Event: Nepal Earthquake
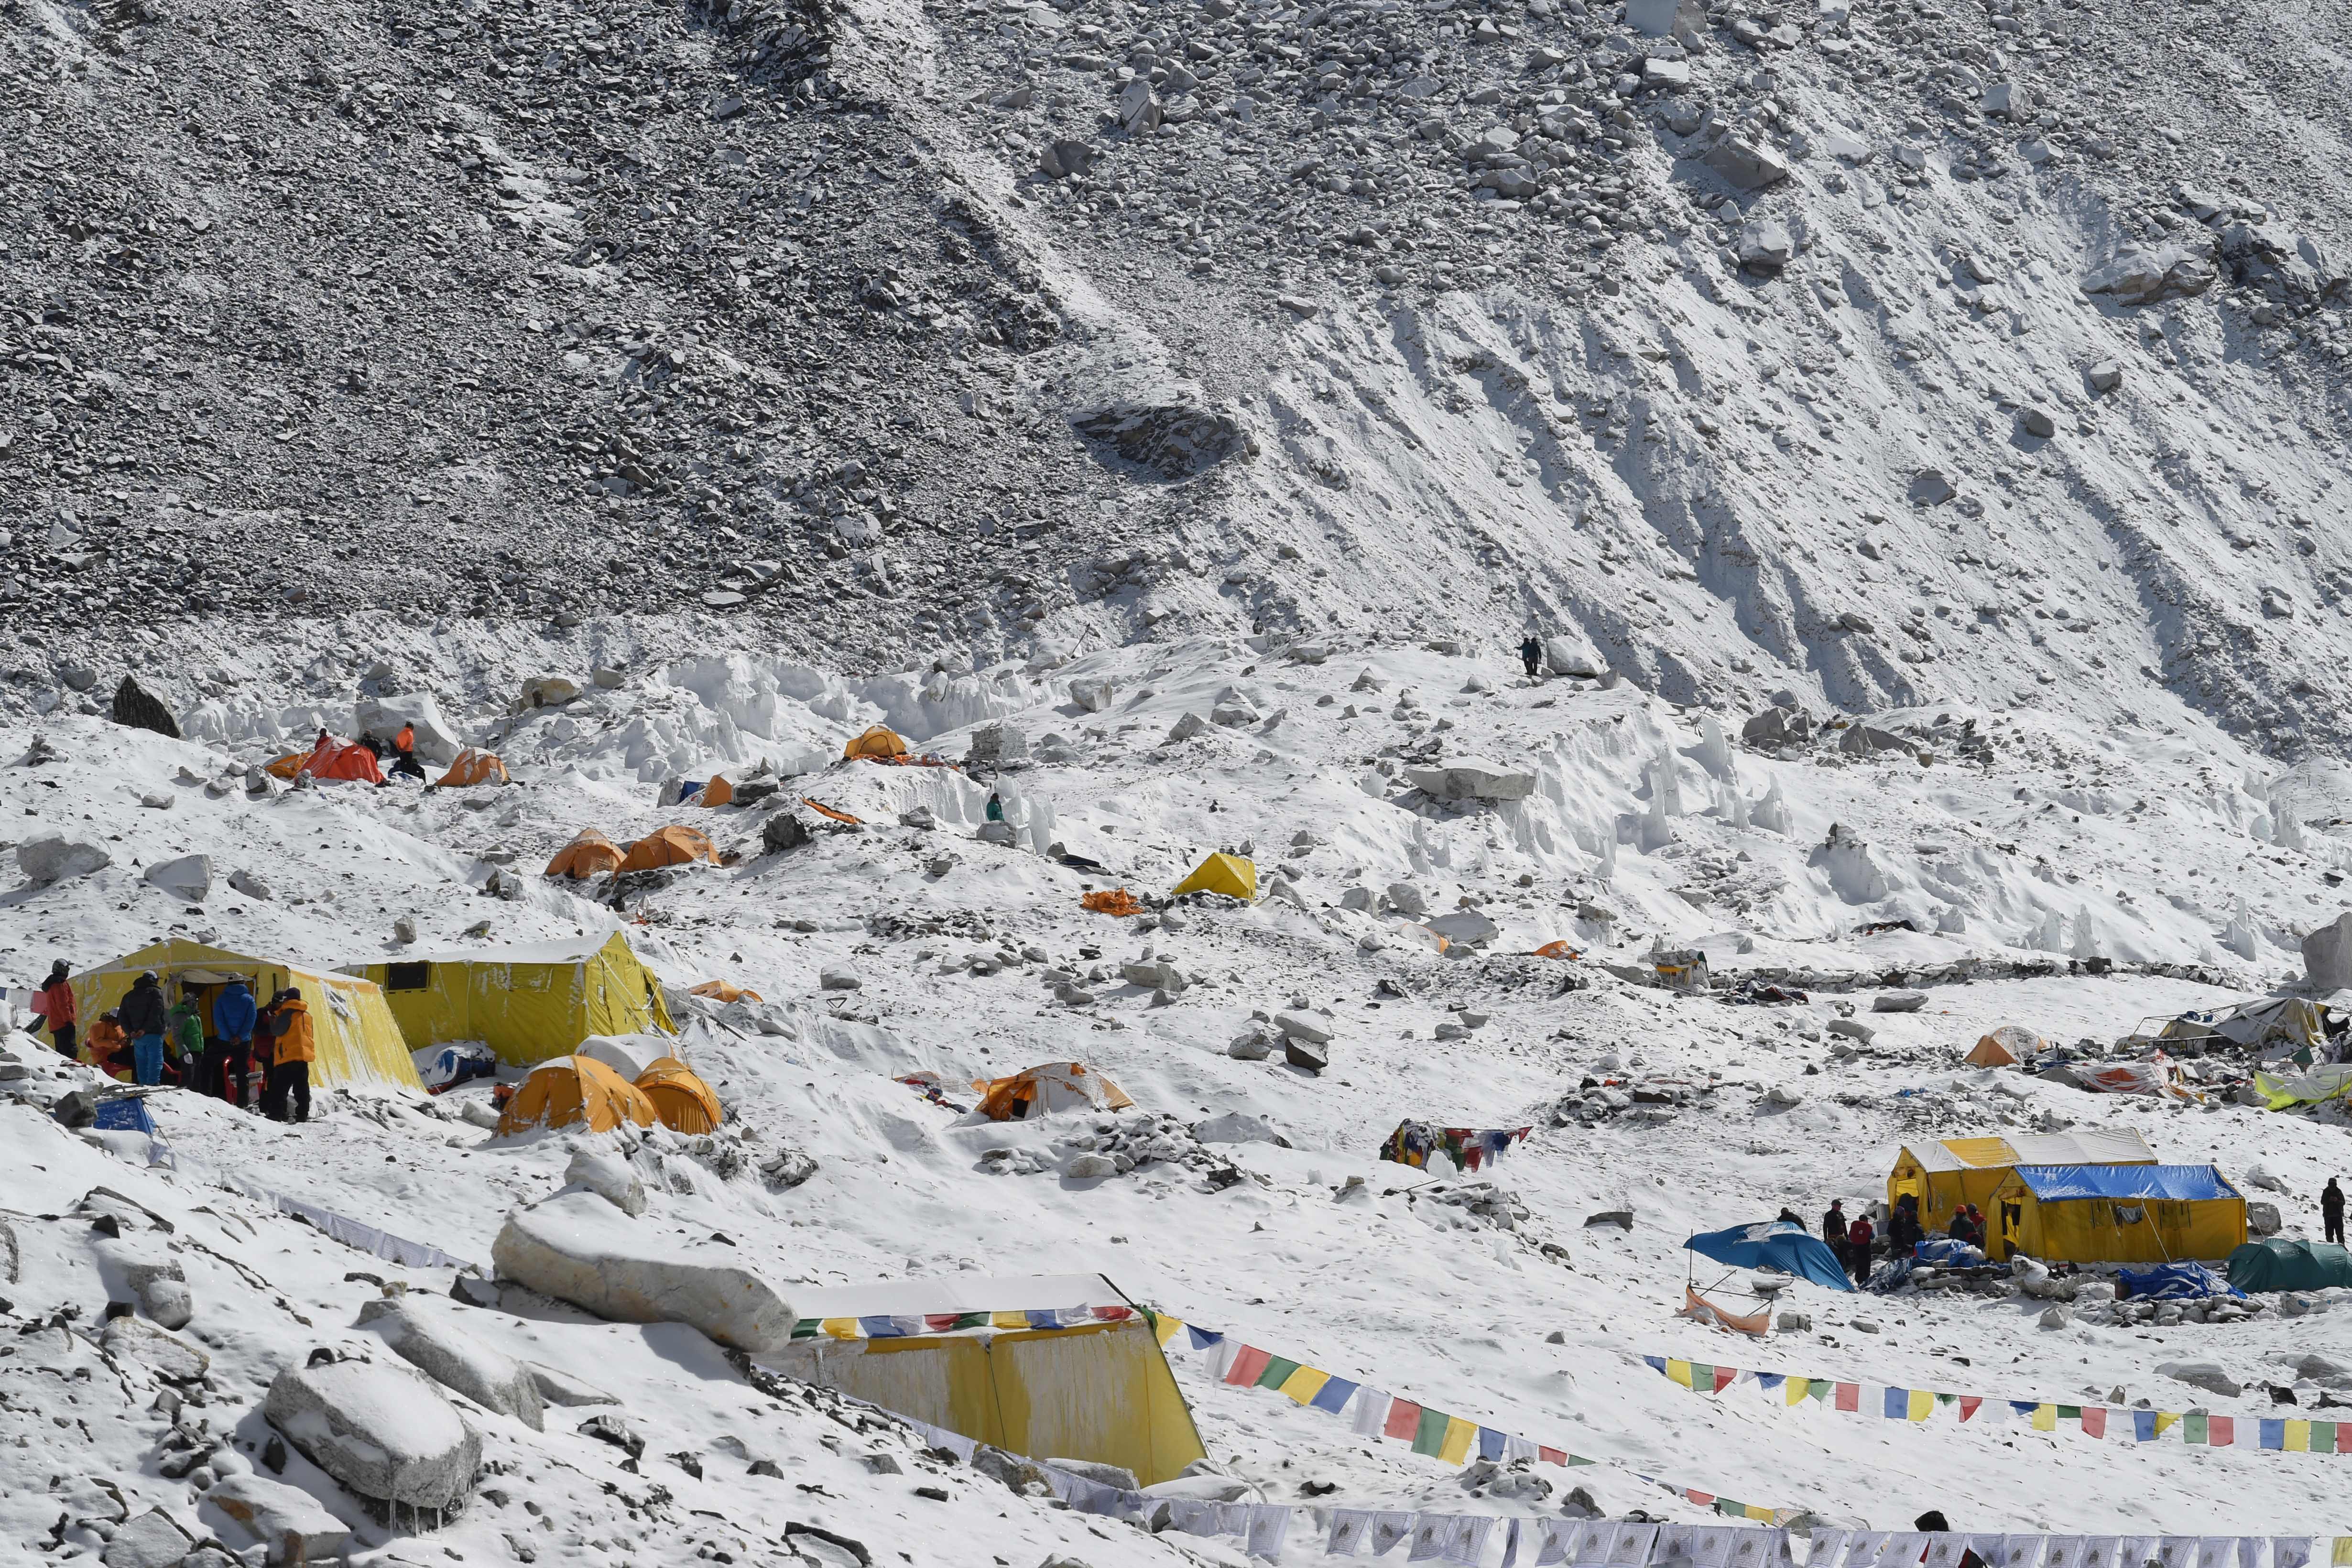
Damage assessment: damage